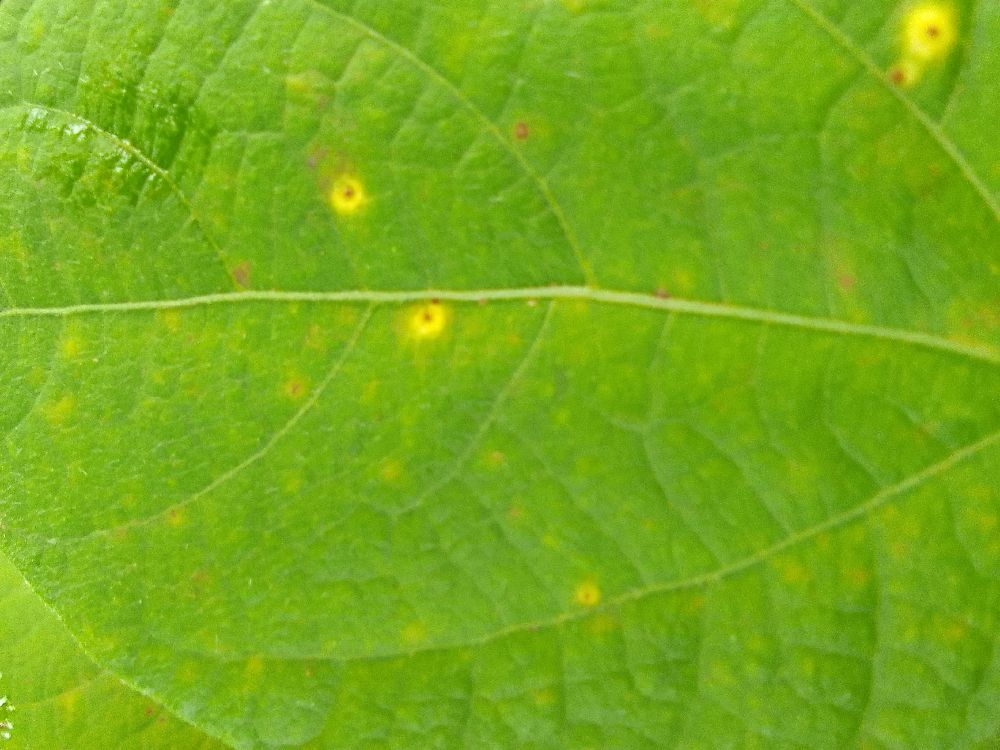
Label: rust